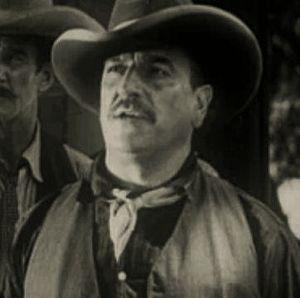
George Raymond Nye, né le 13 avril 1889 à Tamaqua, mort le 23 juillet 1965 à Los Angeles, est un acteur américain.